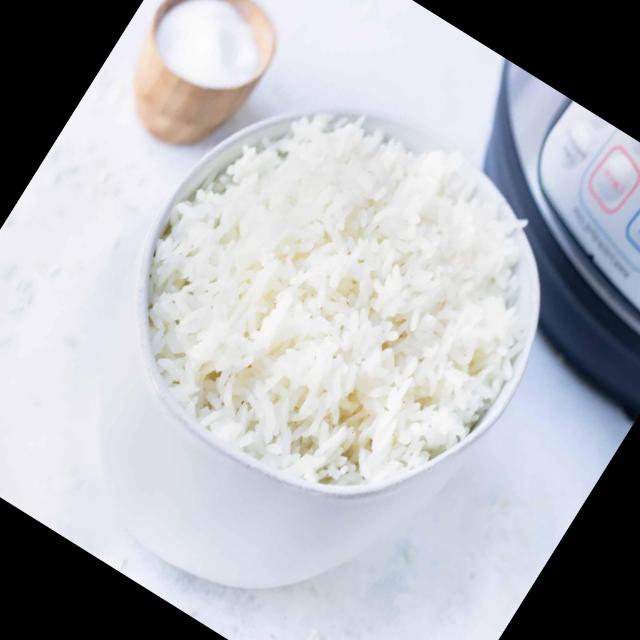
Dish: white_rice